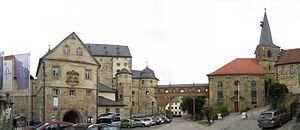
Thurnau est une commune de Bavière, située dans l'arrondissement de Kulmbach, dans le district de Haute-Franconie.